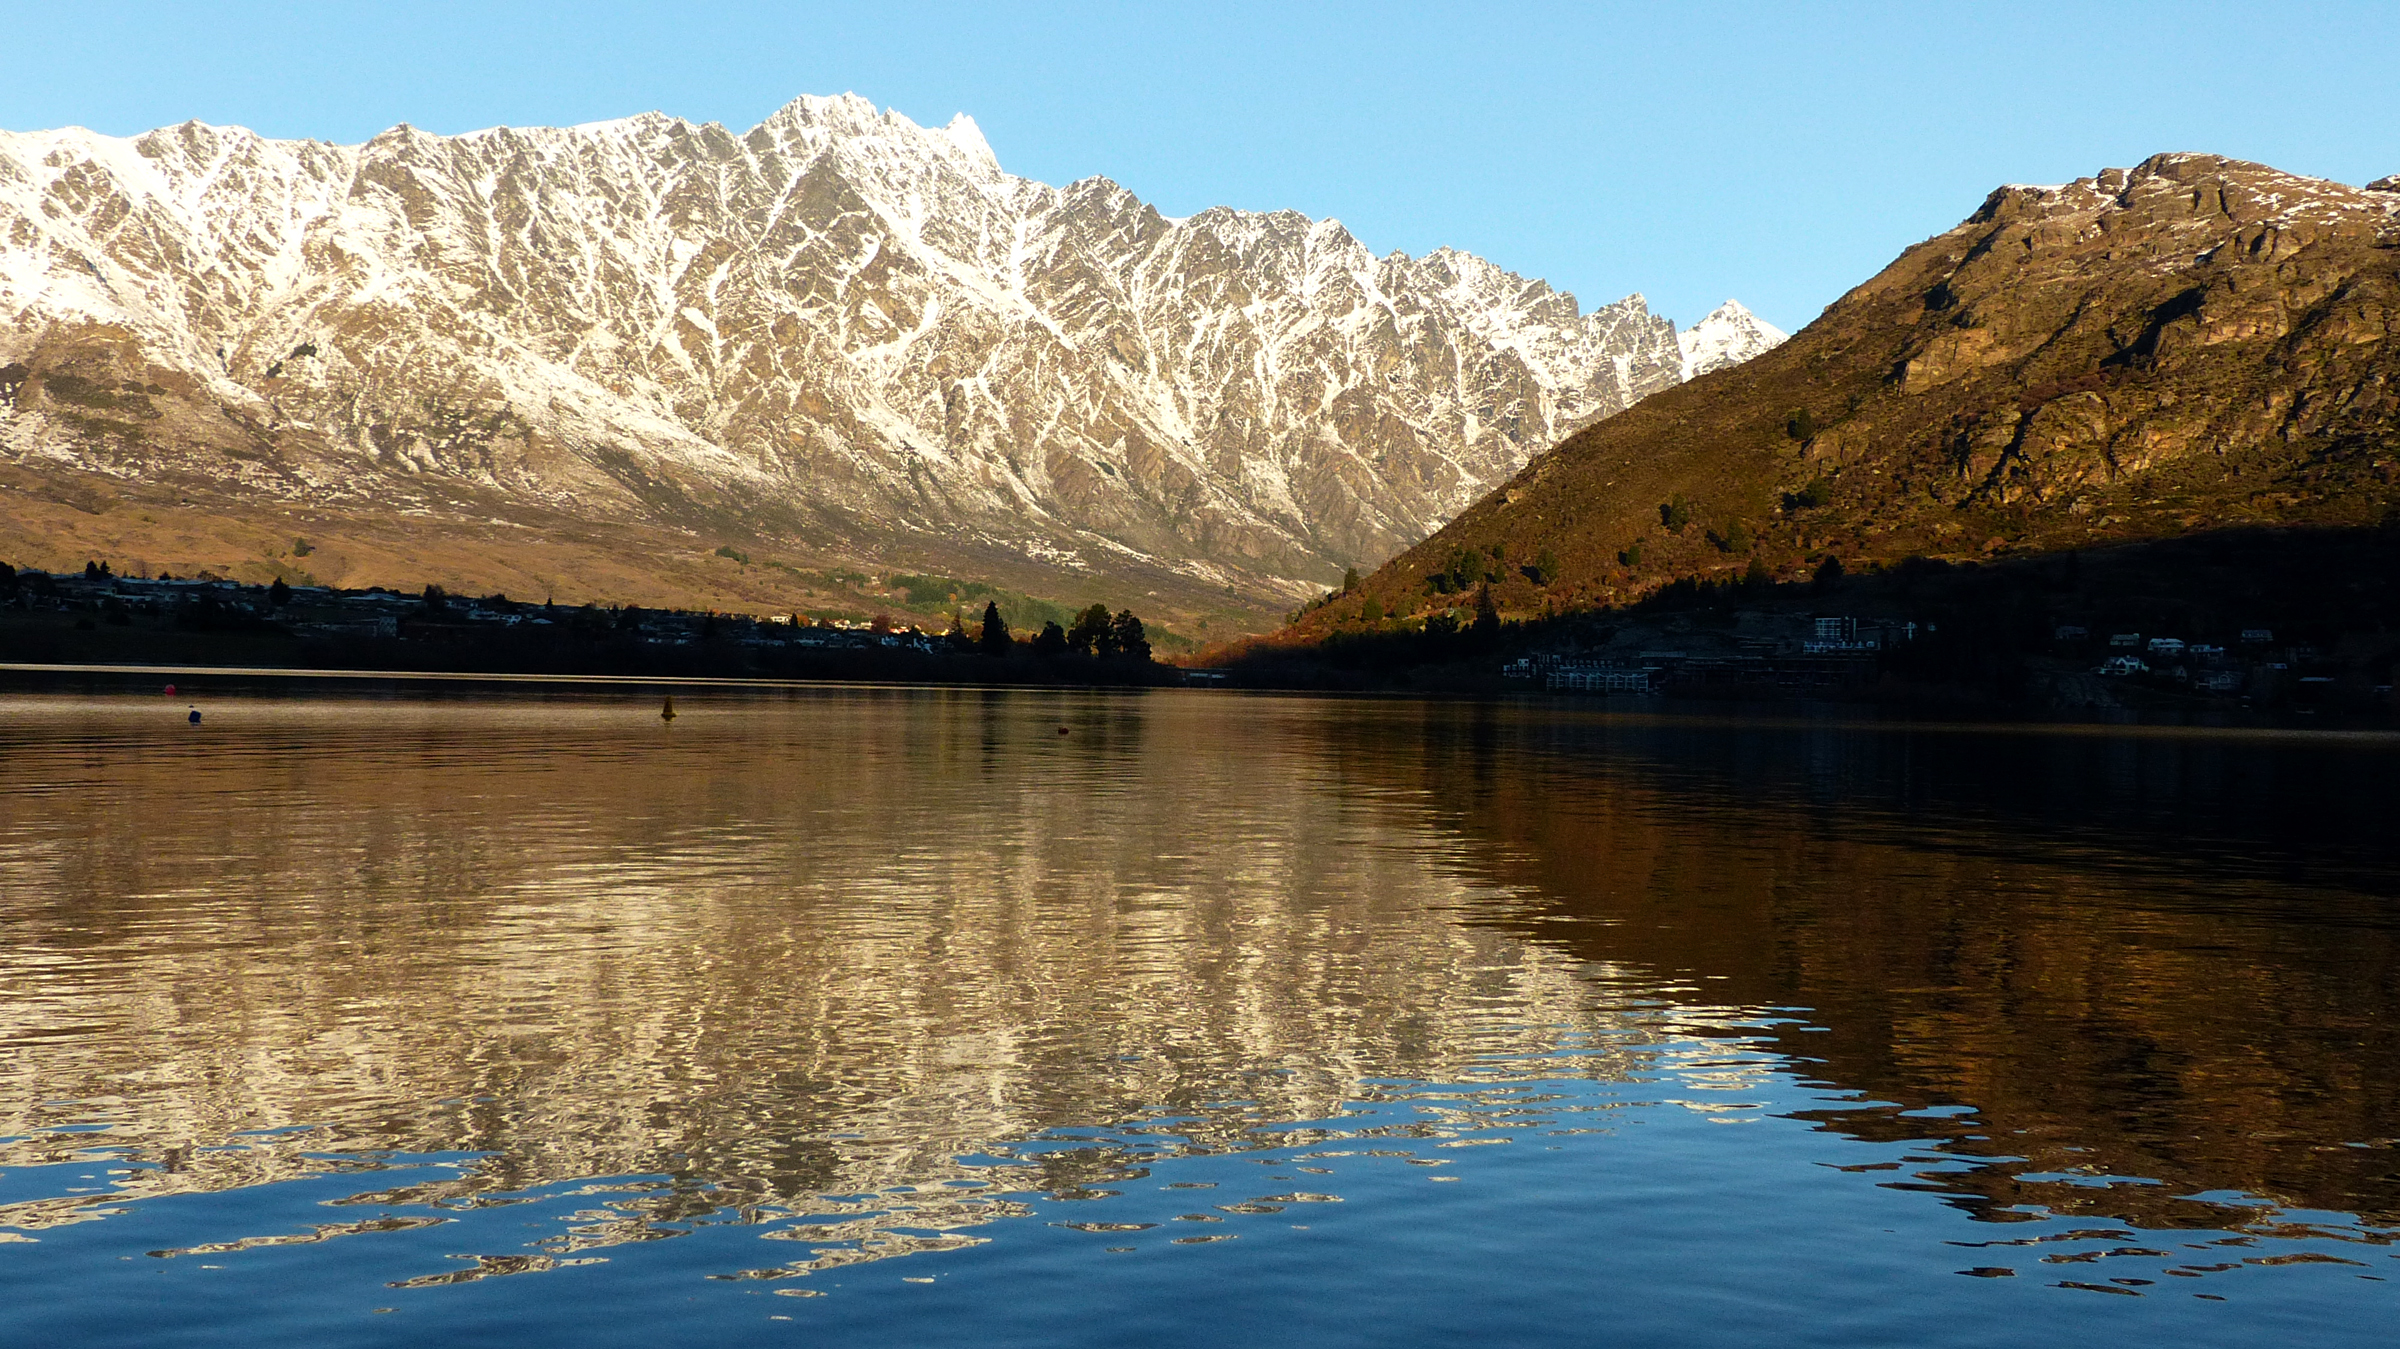
landscape, sea, water, nature, wilderness, mountain, snow, winter, lake, river, mountain range, reflection, reservoir, body of water, publicdomain, lumixfz200, bridgecamera, queenstown, loch, theremarkables, landform, mountainous landforms